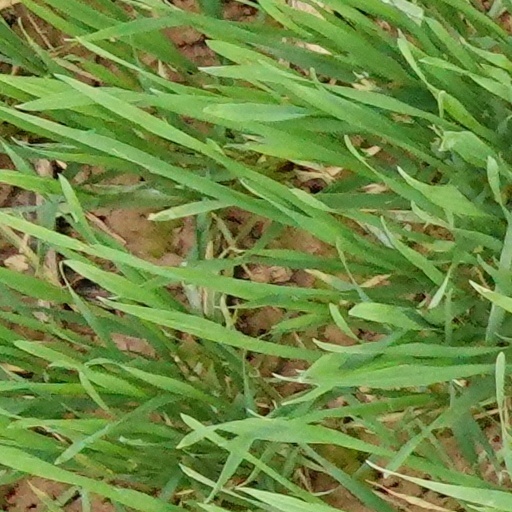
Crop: wheat